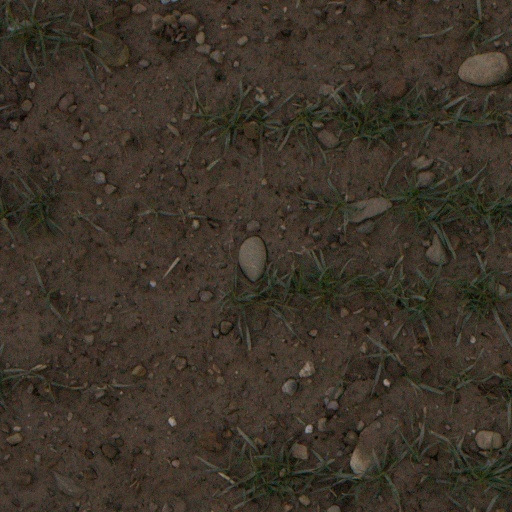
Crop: wheat